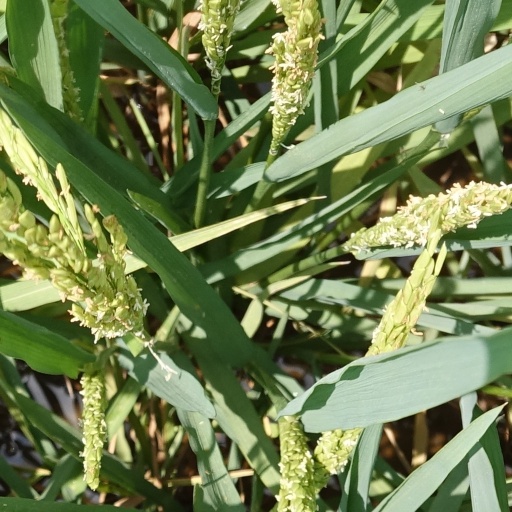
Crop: rice